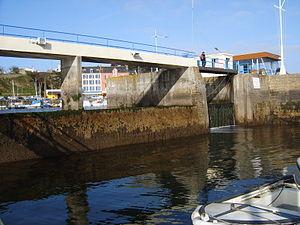
Un ascenseur à bateaux est un dispositif de franchissement de dénivelé pour bateaux, permettant à une embarcation de franchir rapidement de grandes différences de niveau entre deux plans d'eau.